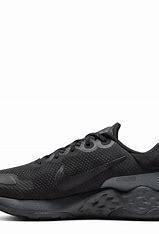
Brand: Nike
Model: Renew Ride 3